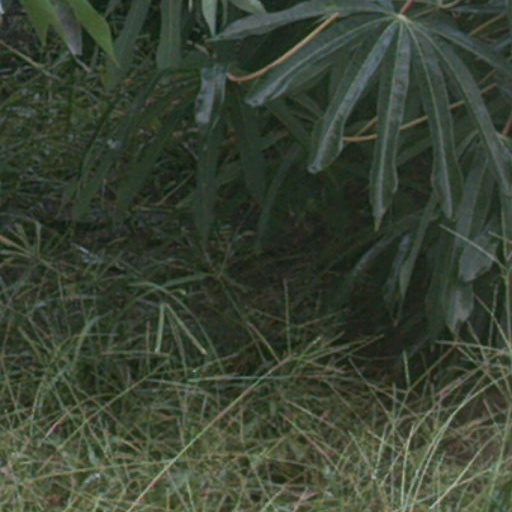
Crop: cassava